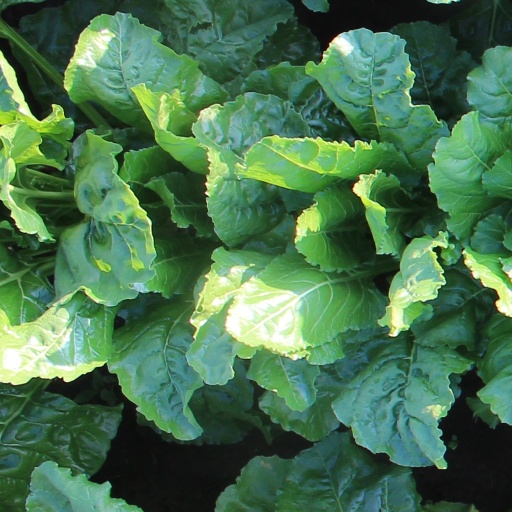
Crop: sugar beet